NGC 3982

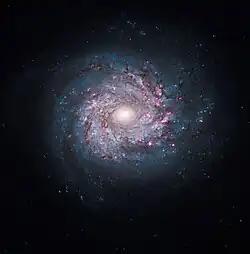
NGC 3982 imaged by the Hubble Space Telescope

NGC 3982 is an intermediate spiral galaxy approximately 68 million light-years away in the constellation Ursa Major. It was discovered by German-British astronomer William Herschel on April 14, 1789, and misclassified as a planetary nebula. NGC 3982 is a part of the M109 Group.